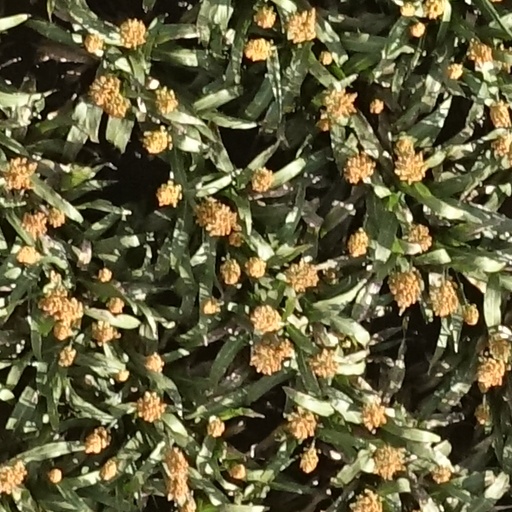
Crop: sorghum